Saparevo Glacier

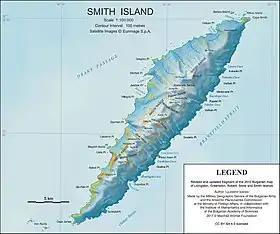
Topographic map of Smith Island.

Saparevo Glacier is a long and wide glacier draining the northwest slopes of Imeon Range on Smith Island, South Shetland Islands, Antarctica. It is situated northeast of Kongur Glacier, and flows north-northeast of Mount Christi and southwest of Matochina Peak into Vedena Cove in Drake Passage. Bulgarian early mapping in 2009. The glacier is named after the settlement of Saparevo in Southwestern Bulgaria.